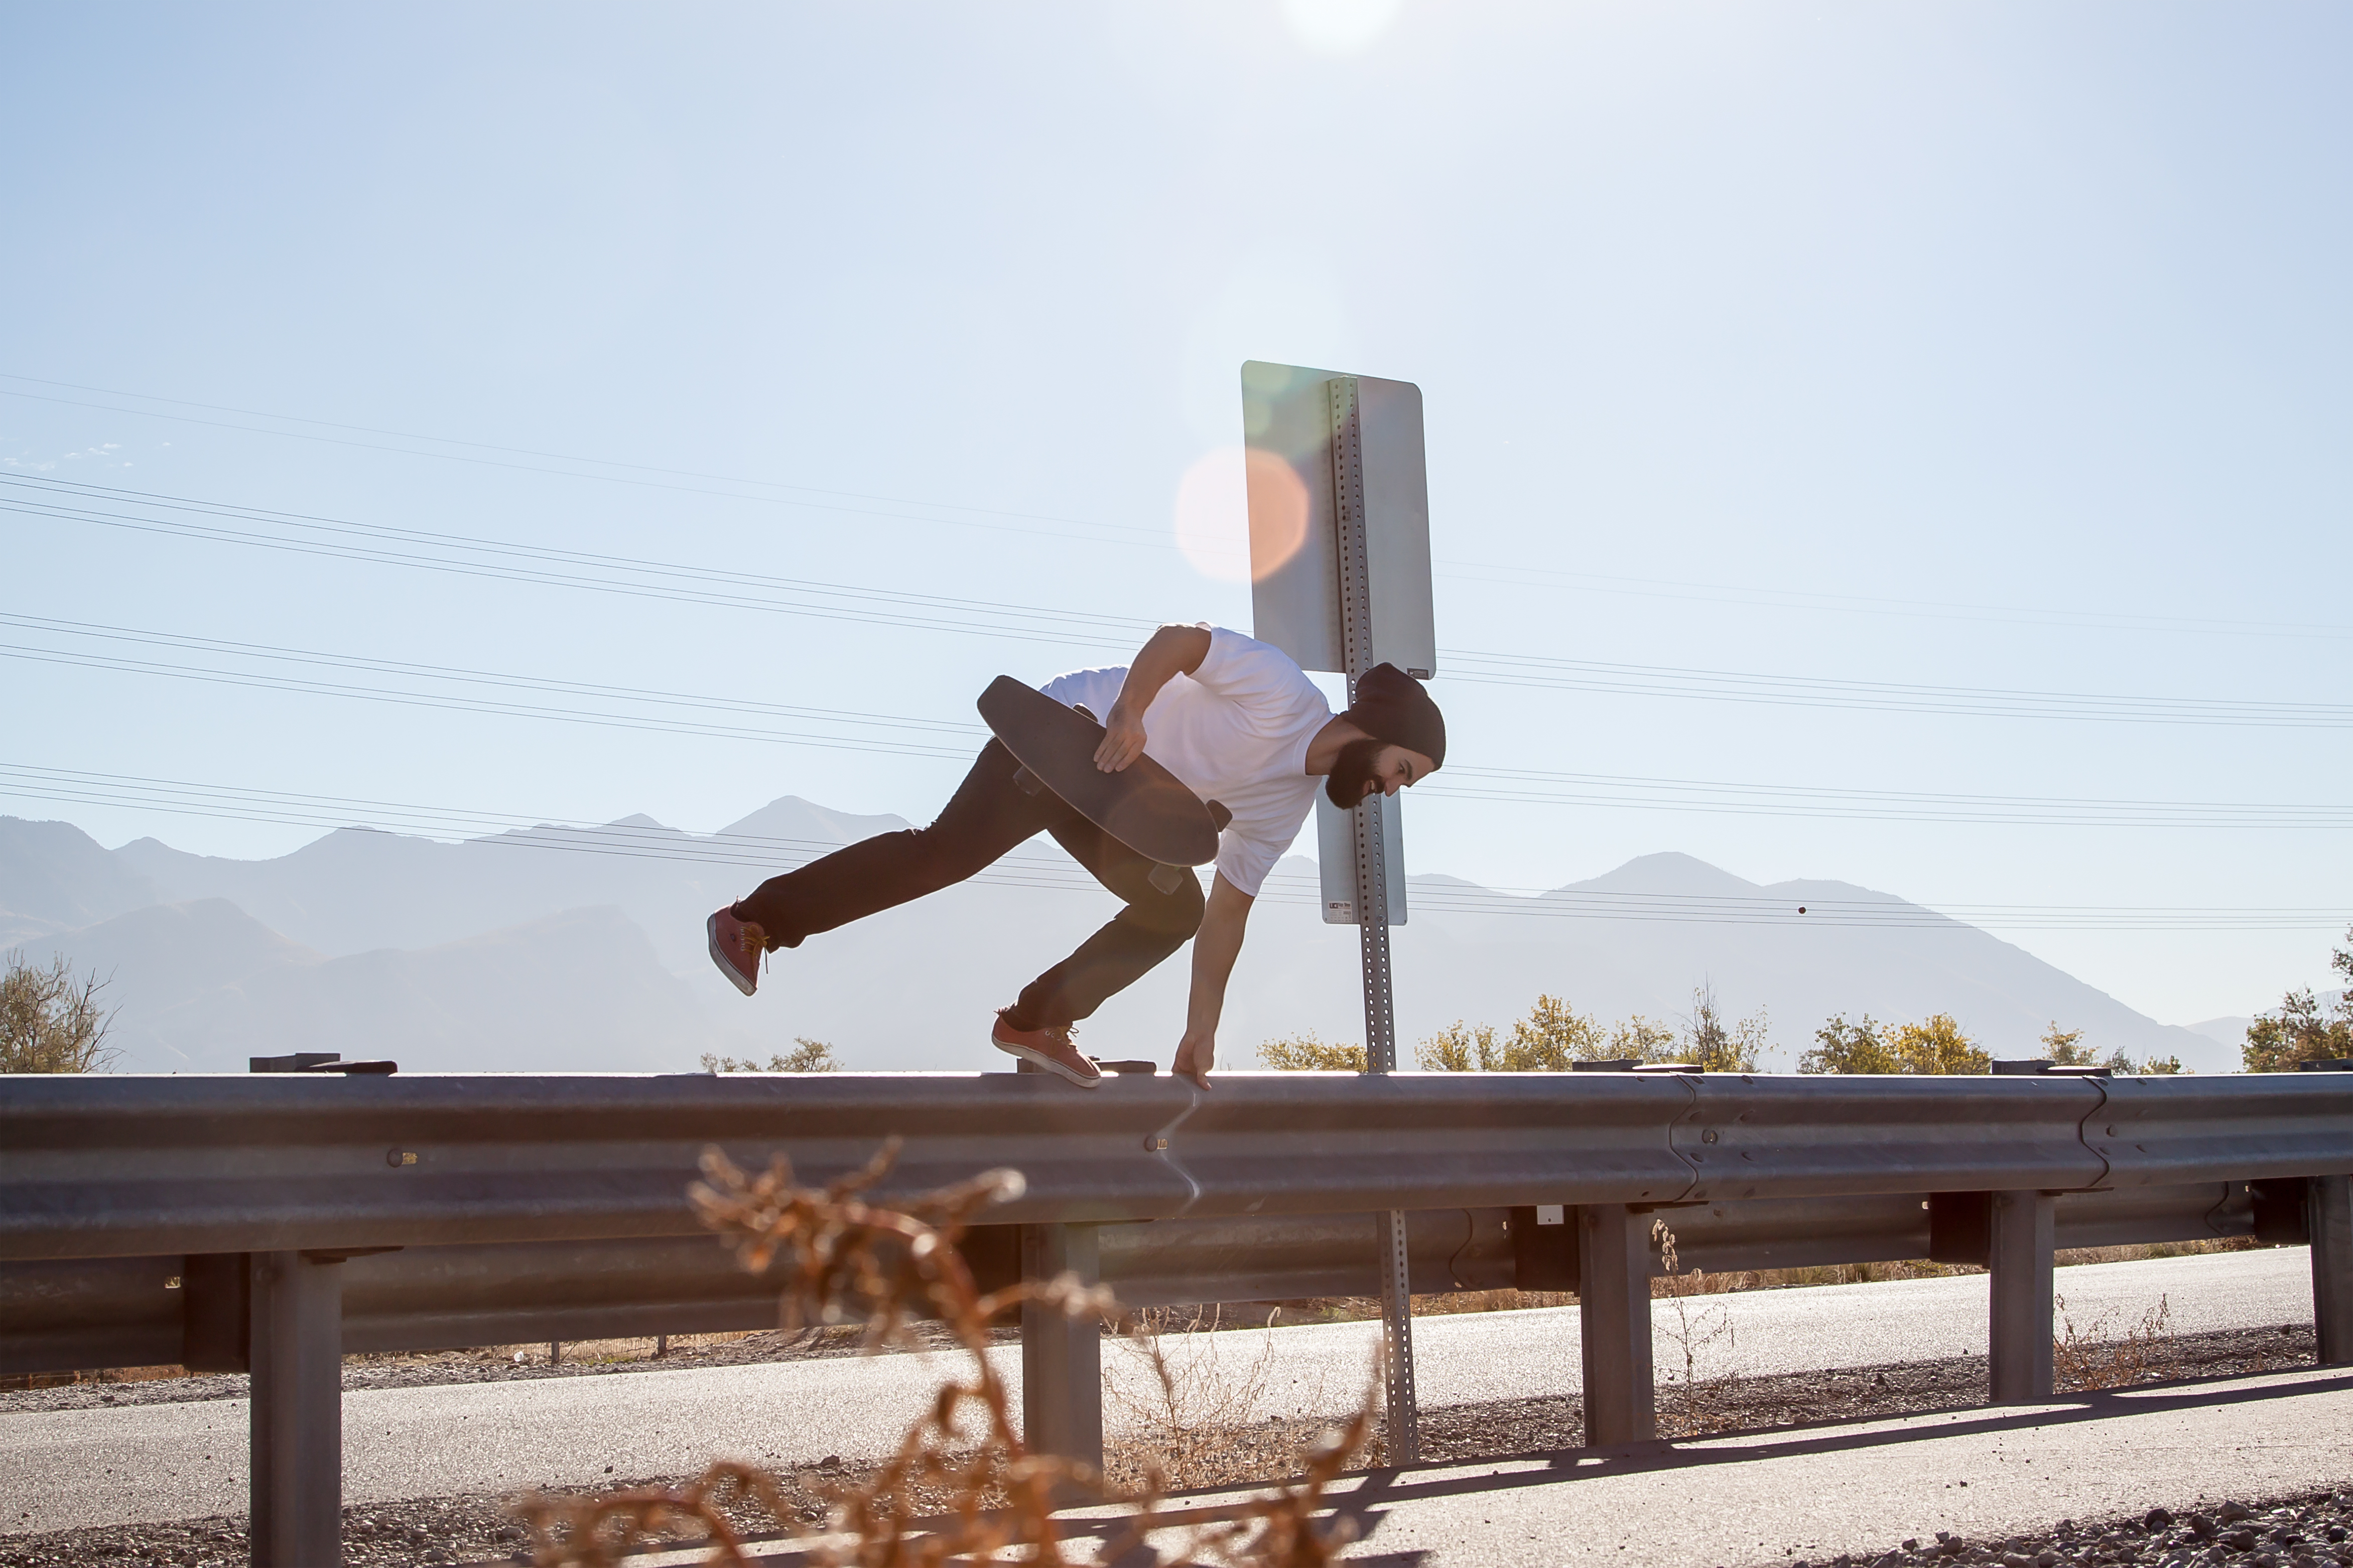
man, roof, male, guy, photograph, barrier, central reservation